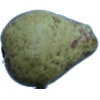
Label: pear_stone